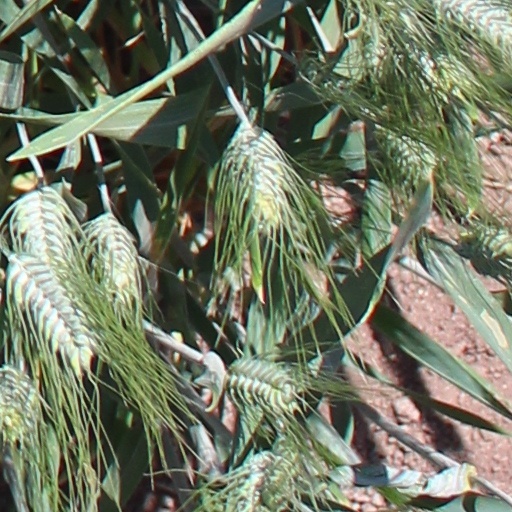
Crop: wheat